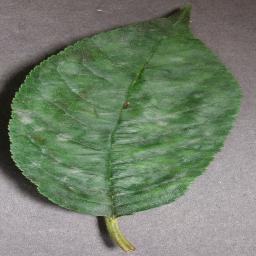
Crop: cherry
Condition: (including_sour)_powdery_mildew